Klaus Dockhorn

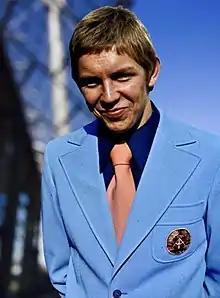
Dockhorn in 1972

Klaus Dockhorn (1 June 1953 – 19 August 2024) was a German swimmer. He competed for East Germany in two events at the 1972 Summer Olympics.